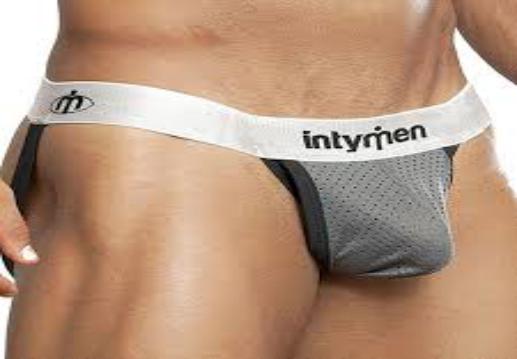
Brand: Intymen
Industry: Clothes